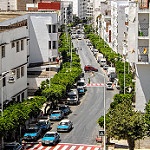
Scene: Outdoor